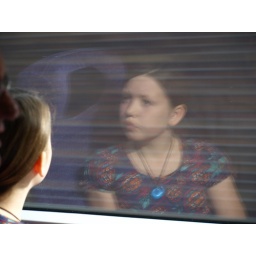
Reflection in a train window on the way to Glasgow